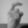
ASL letter: X